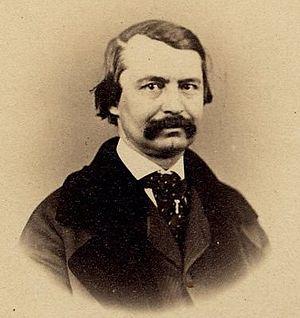
Liste des conseillers législatifs de la Province du Canada. Les personnes suivantes ont été membres du Conseil législatif de la Province du Canada.
Louis-Antoine Dessaulles est un essayiste et un homme politique québécois. Natif de Saint-Hyacinthe, il étudie la médecine puis accompagne en France son oncle Louis-Joseph Papineau. Il a publié des textes anonymement dans L'Avenir. Il se lance plus formellement en journalisme en 1852 avec le journal Le Pays.